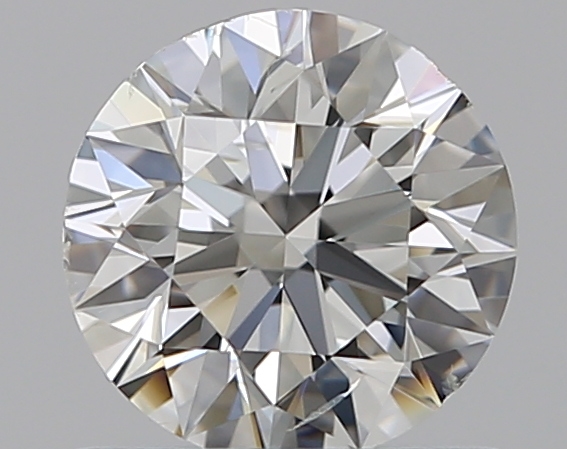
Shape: round
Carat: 0.7
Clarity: SI2
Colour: H
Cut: EX
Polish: EX
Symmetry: EX
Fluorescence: N
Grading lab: GIA
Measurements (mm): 5.63 x 5.67 x 3.54